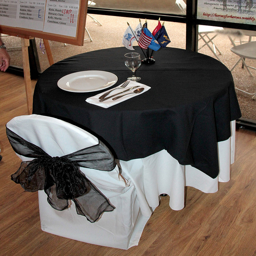
An empty table with a chair and black tablecloth.
a small round table with one chair and a black and white tablecloth.
a table with one chair a plate and cutlery
A table set for one is decorated with flags from many countries.
A dinner table has been dressed elegantly for one.